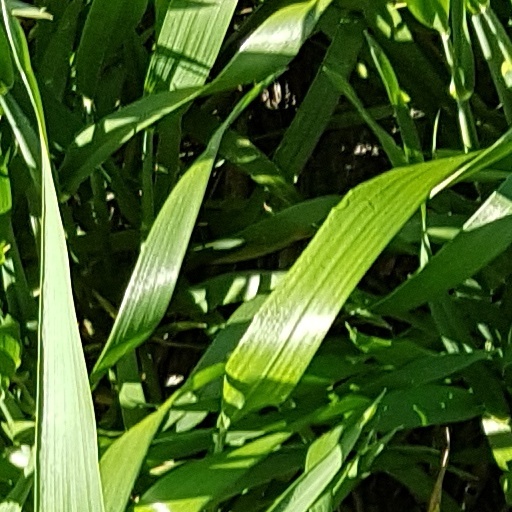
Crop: wheat